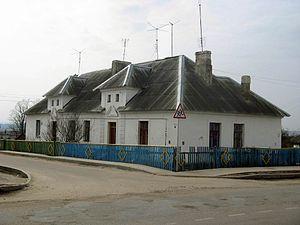
Stowbtsy ou Stolbtsy est une ville de la voblast de Minsk, en Biélorussie, et le centre administratif du raïon de Stowbtsy. Sa population s'élevait à 16 858 habitants en 2017.